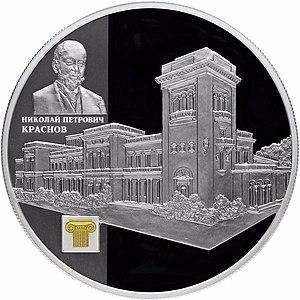
Livadia est une commune urbaine de Crimée, intégrée à la municipalité de Yalta. Livadia comptait 1 634 habitants en 2013.